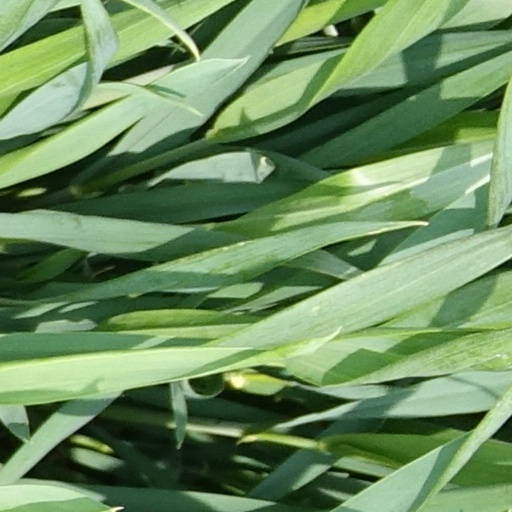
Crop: wheat